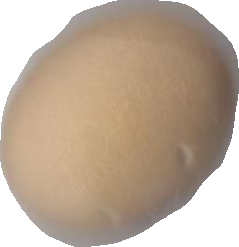
Variety: Anjasmoro